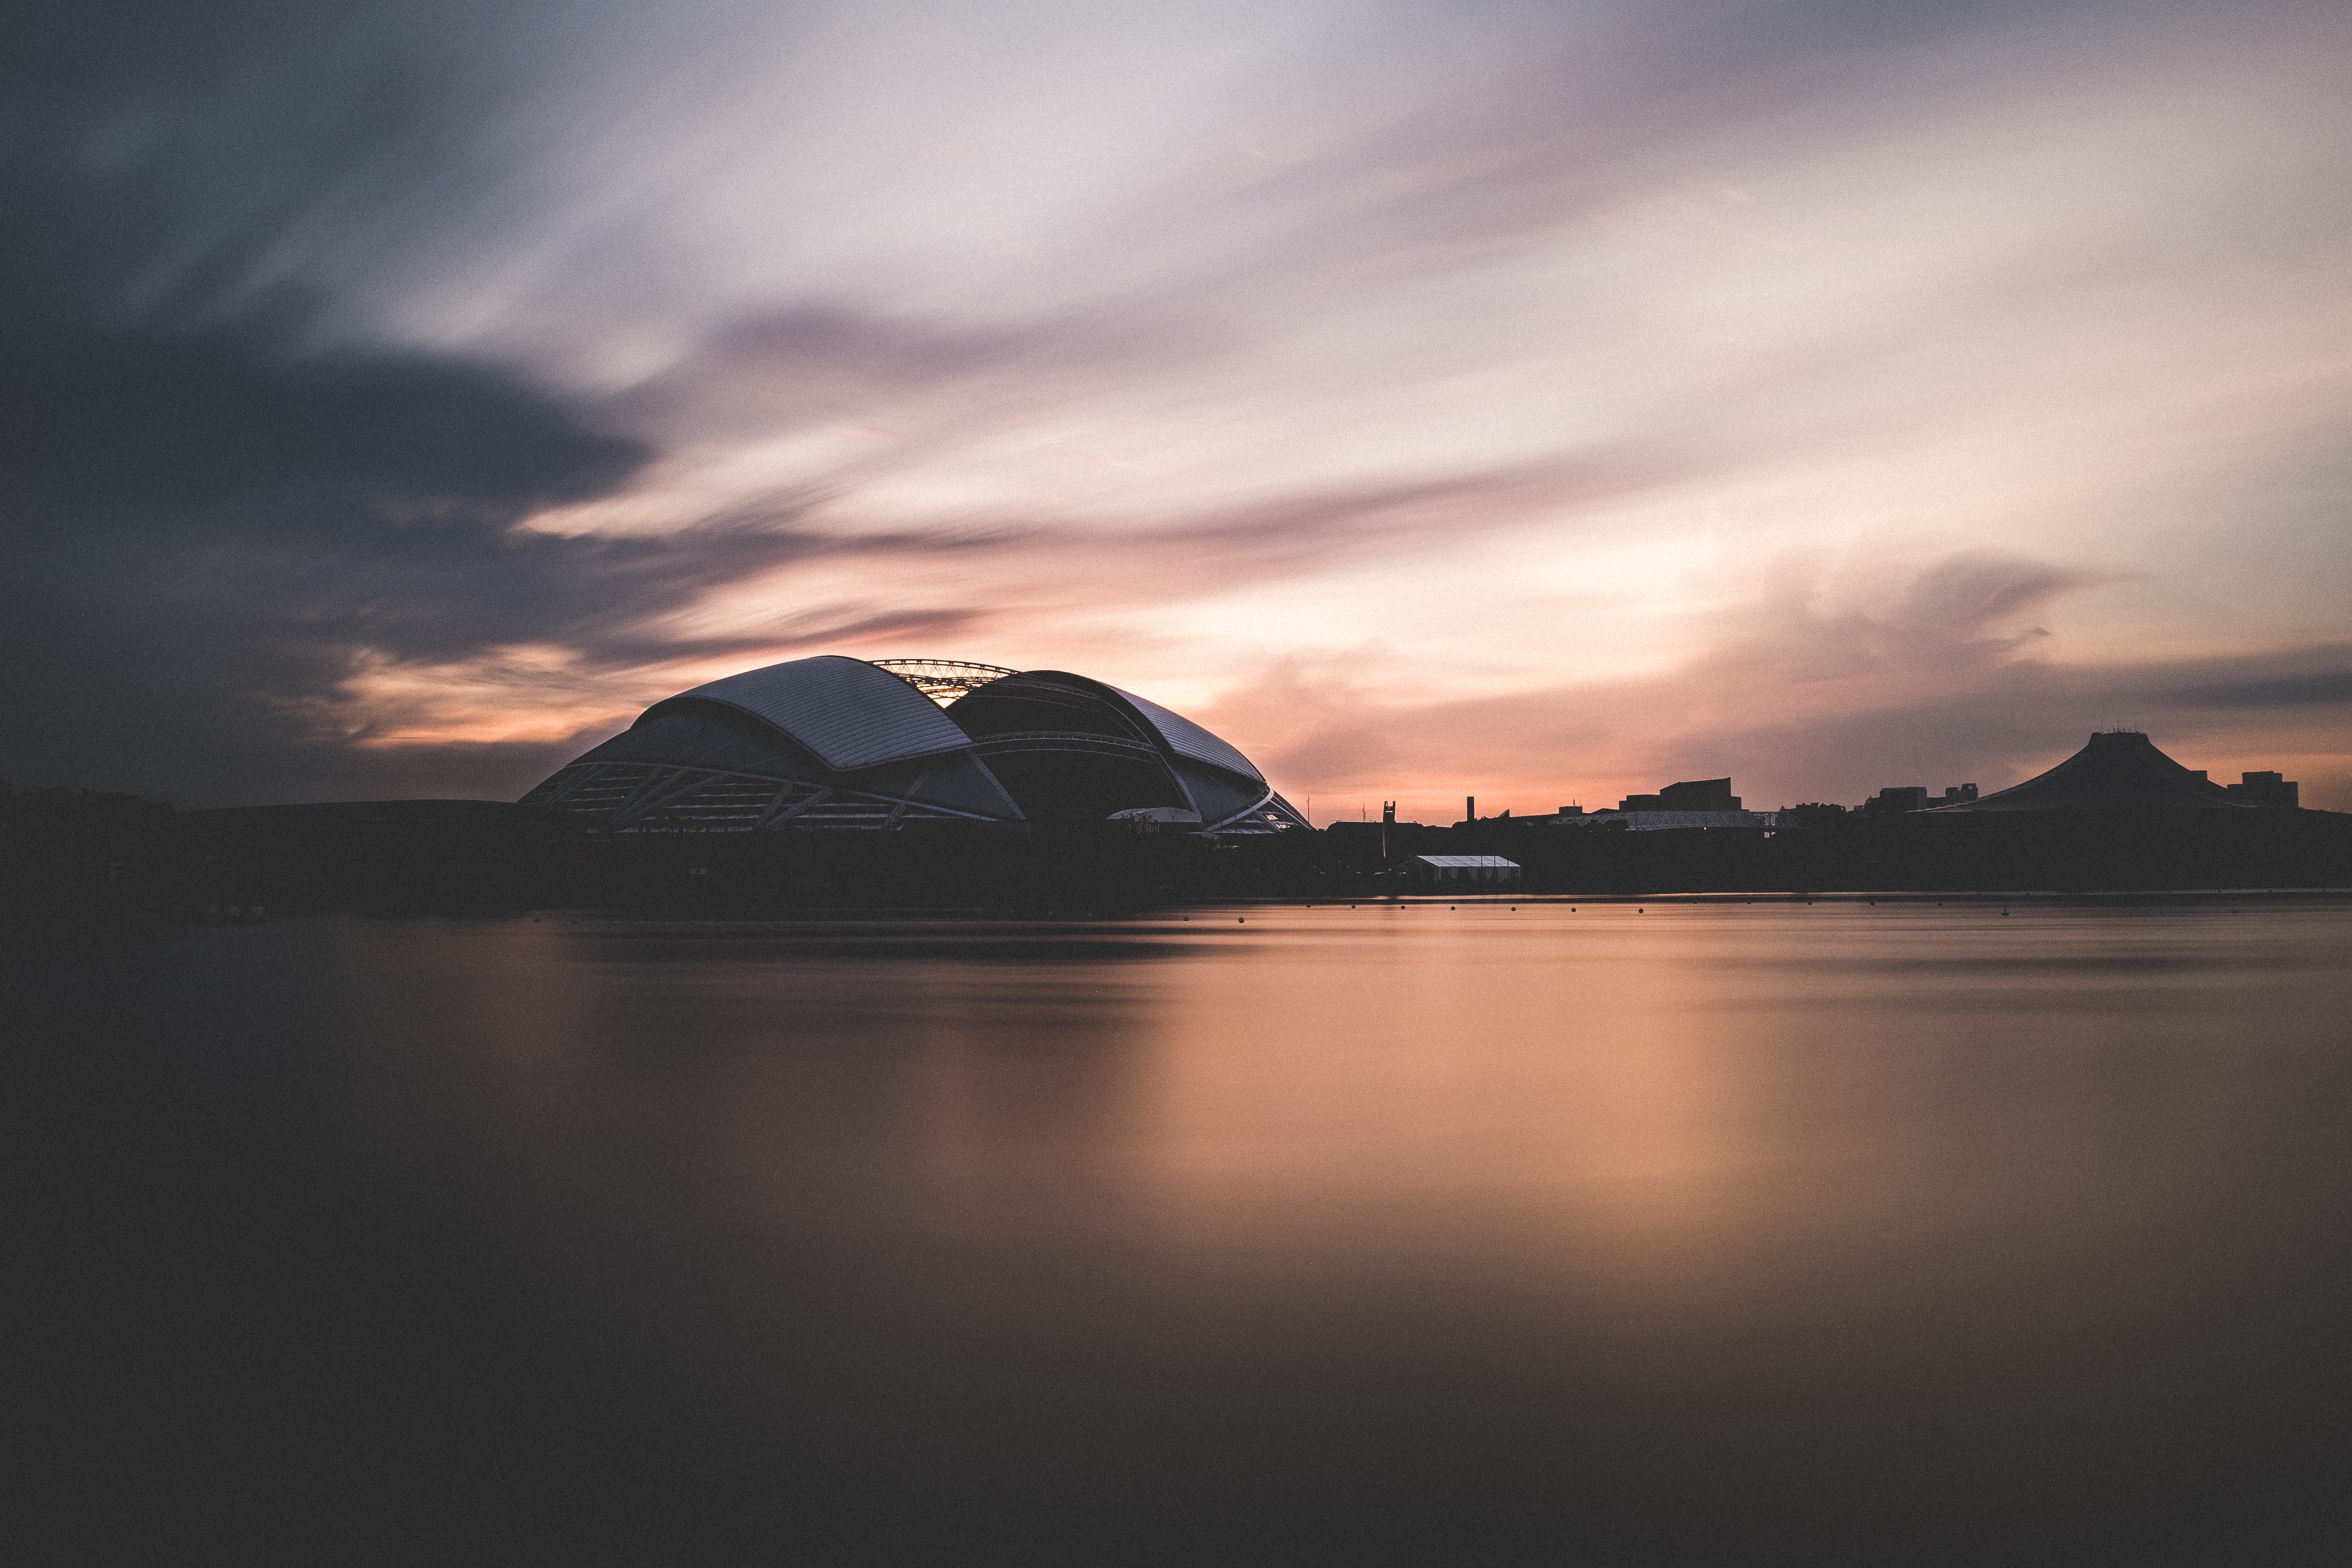
sea, coast, ocean, horizon, light, cloud, sky, sun, sunrise, sunset, sunlight, morning, dawn, atmosphere, dusk, evening, reflection, bay, loch, atmospheric phenomenon